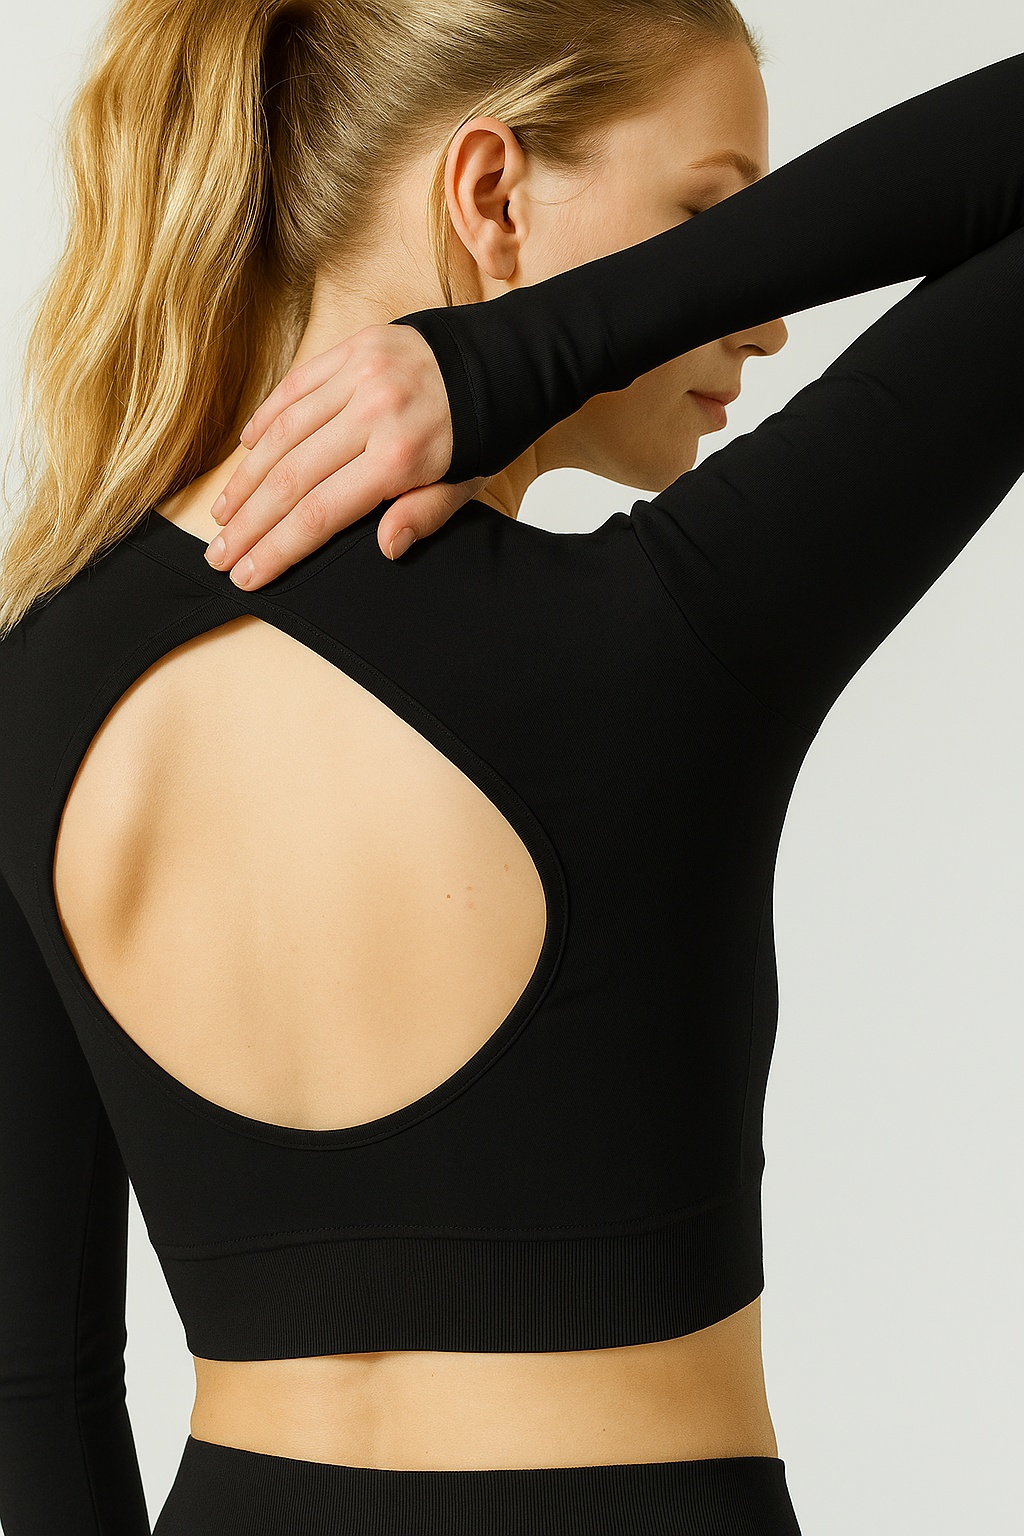
Mono Pro Long Sleeve
Brand: OKVI Europe
Move freely. Look precise. This rashguard was created for women who combine activity with aesthetics. Its close fit wraps around your body like a second skin — supporting you in motion, whether you’re training, meditating, or rushing through the city. The round cut-out on the back is more than a detail — it gives your skin room to breathe and adds a bold style accent. Thumbholes keep the sleeves in place, preventing them from sliding during intense movement. The resilient, breathable fabric stretches in four directions and maintains its shape, even after countless workouts. Minimalism with character. Technology with emotion. Your movement — your style.
Category: Apparel & Accessories > Clothing > Swimwear > Rash Guards